Tuamarina Cemetery

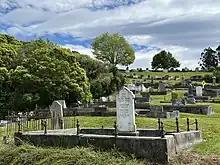
Tuamarina Cemetery from the east

Tuamarina Cemetery is one of the largest cemeteries in the Marlborough Region of New Zealand. The cemetery predates Omaka Cemetery and has been open to the public for burials since 1866, notwithstanding the burials of twenty two men there in 1843.